Cystine knot

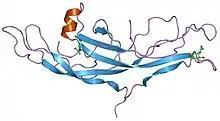
Structure of human chorionic gonadotropin.

A cystine knot is a protein structural motif containing three disulfide bridges (formed from pairs of cysteine residues). The sections of polypeptide that occur between two of them form a loop through which a third disulfide bond passes, forming a rotaxane-like substructure. The cystine knot motif stabilizes protein structure and is conserved in proteins across various species. There are three types of cystine knot, which differ in the topology of the disulfide bonds: